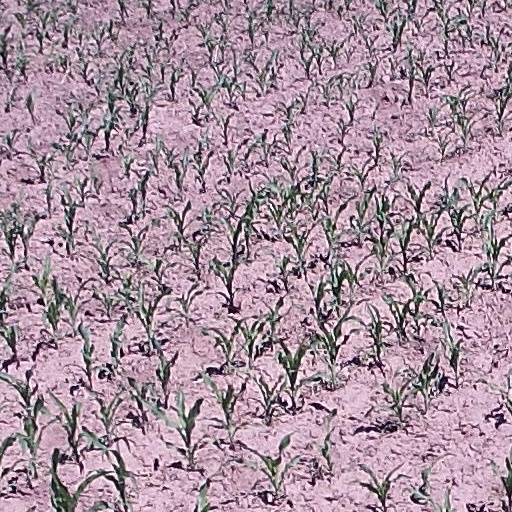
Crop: maize; corn